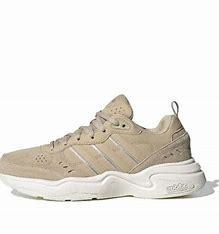
Brand: adidas
Model: neo Adidas NEO Strutter